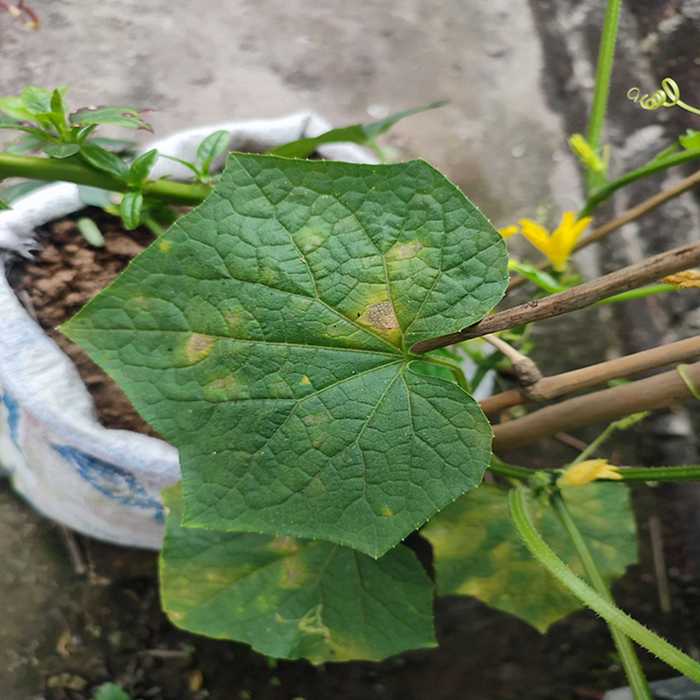
Plant: Cucumber
Label: Downy mildew